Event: Nepal Earthquake
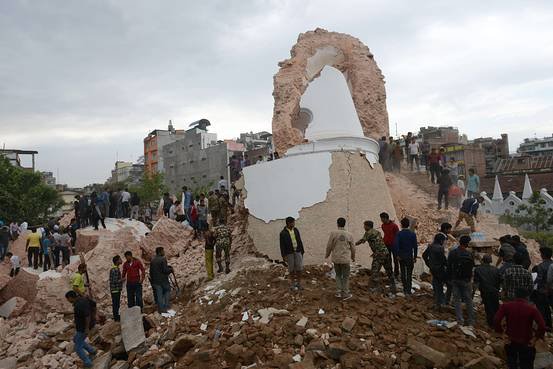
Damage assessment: damage